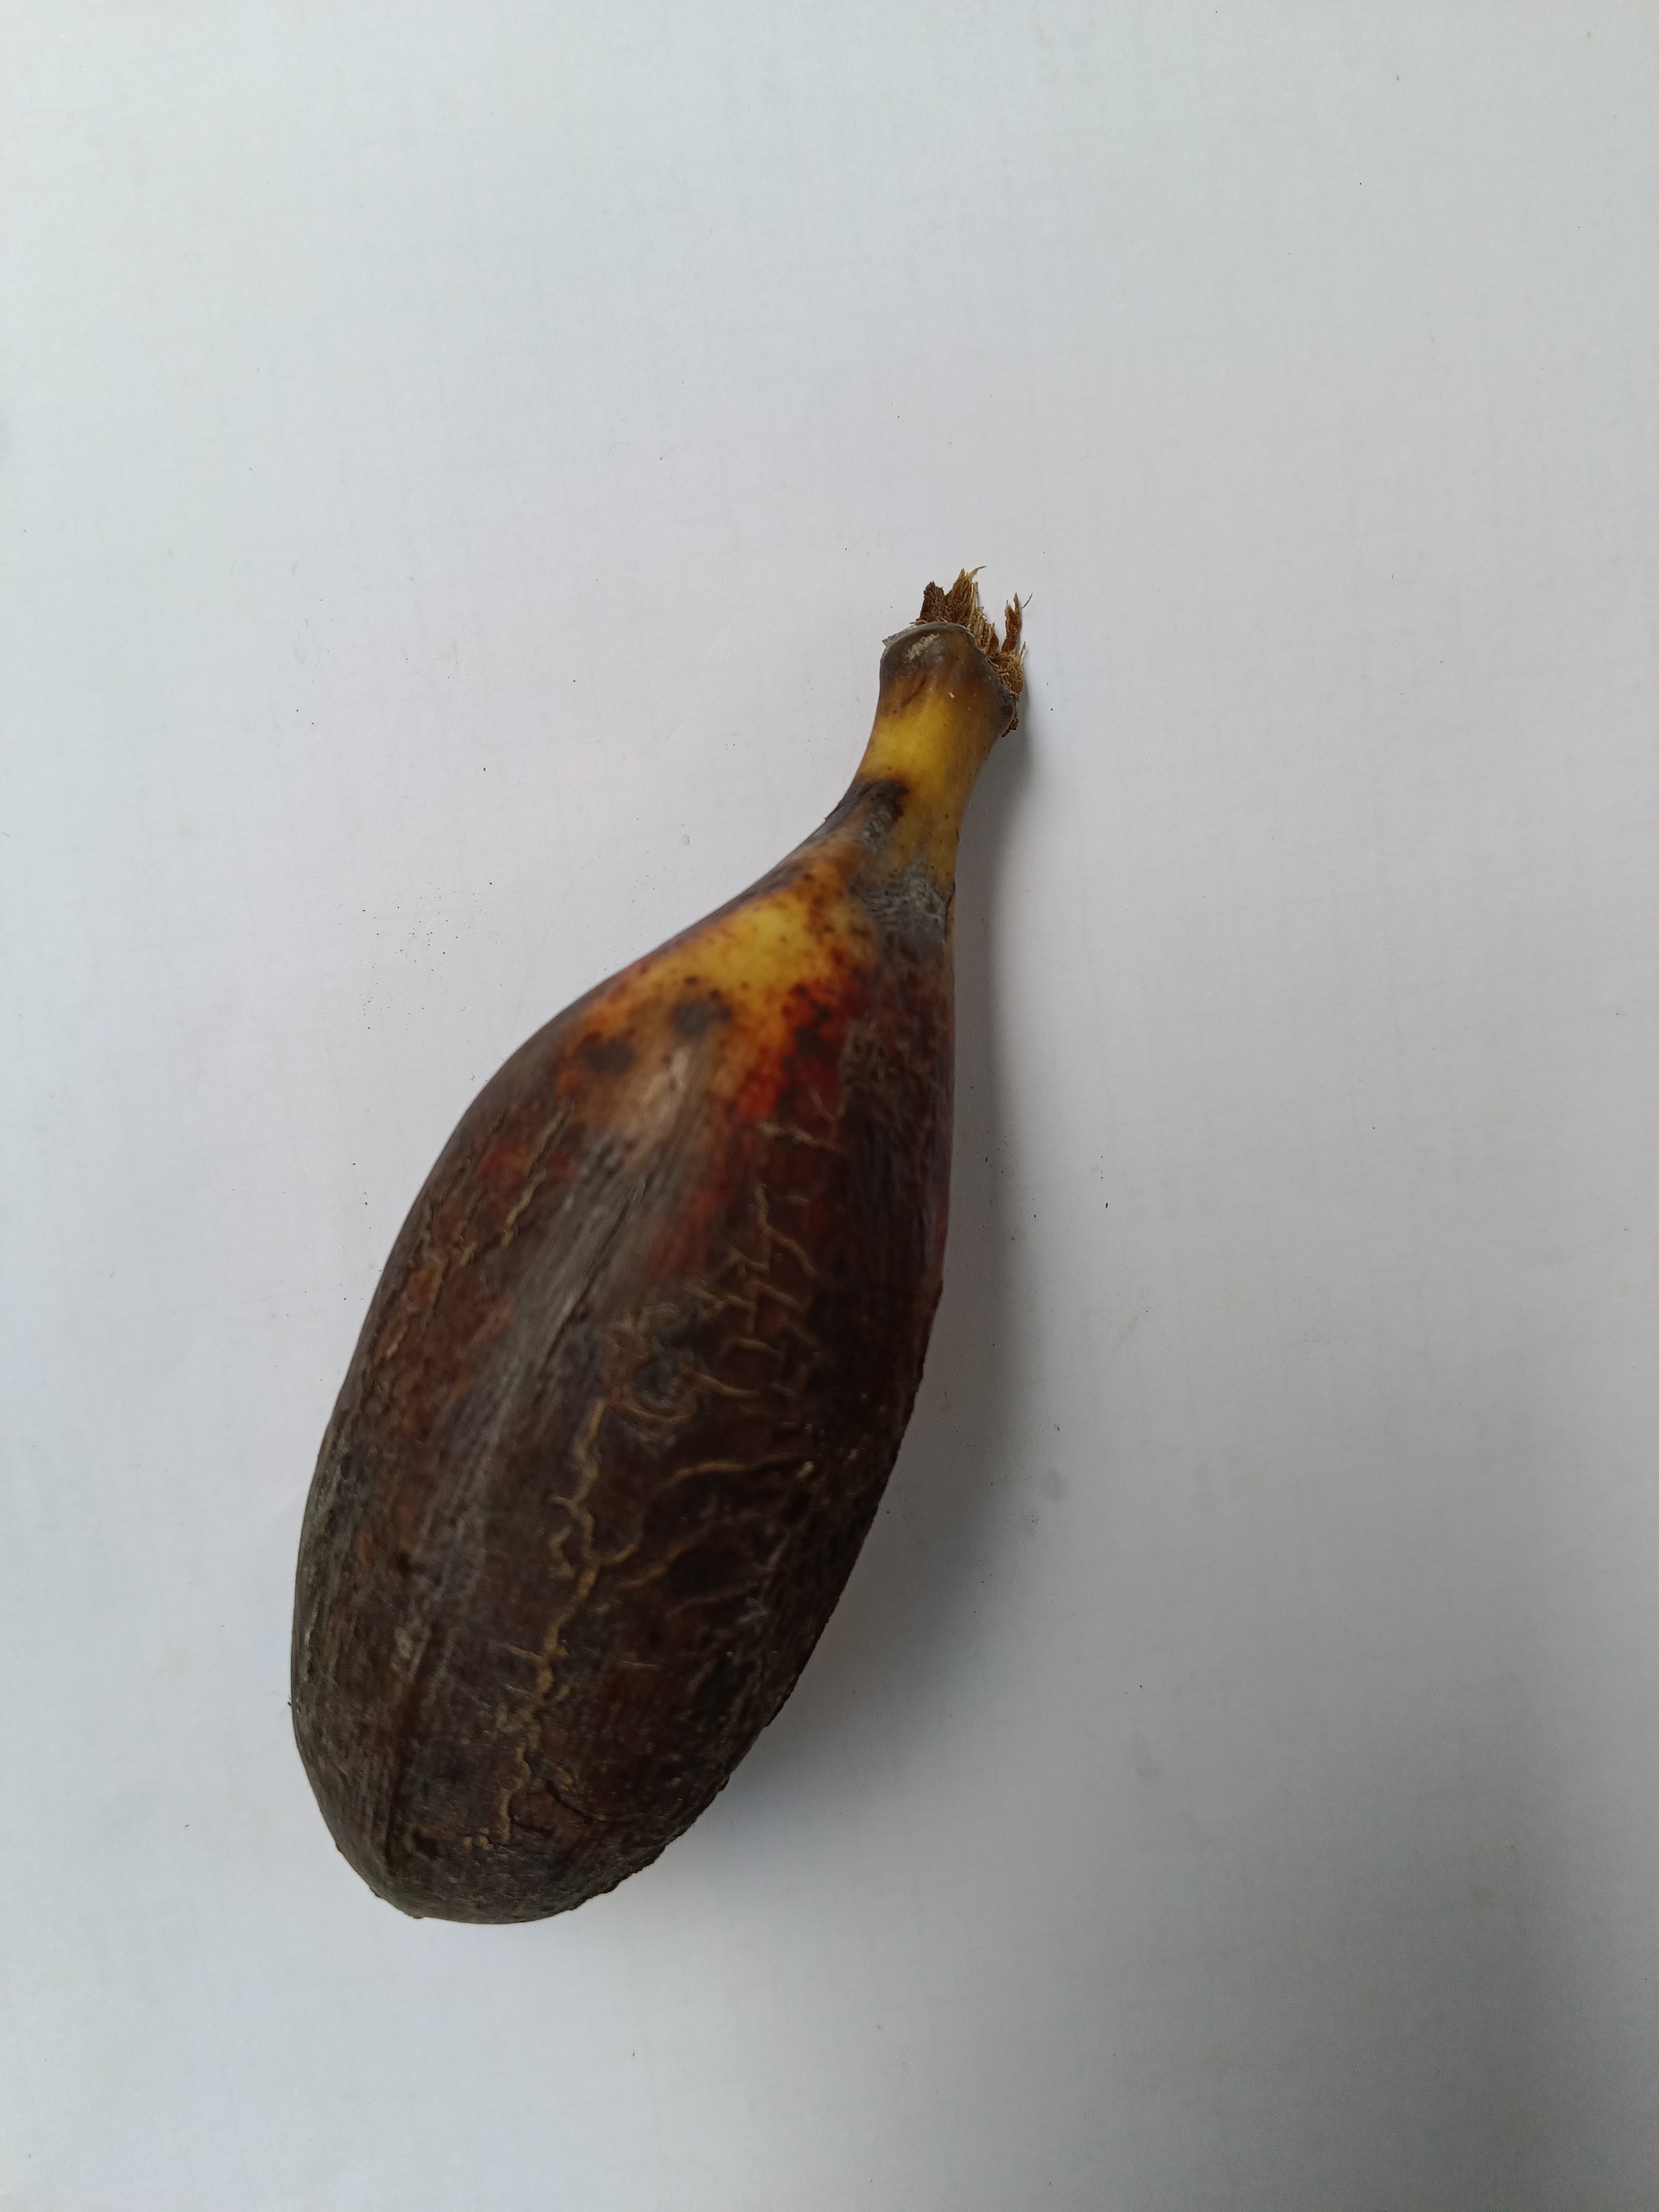
Banana variety: Bichi